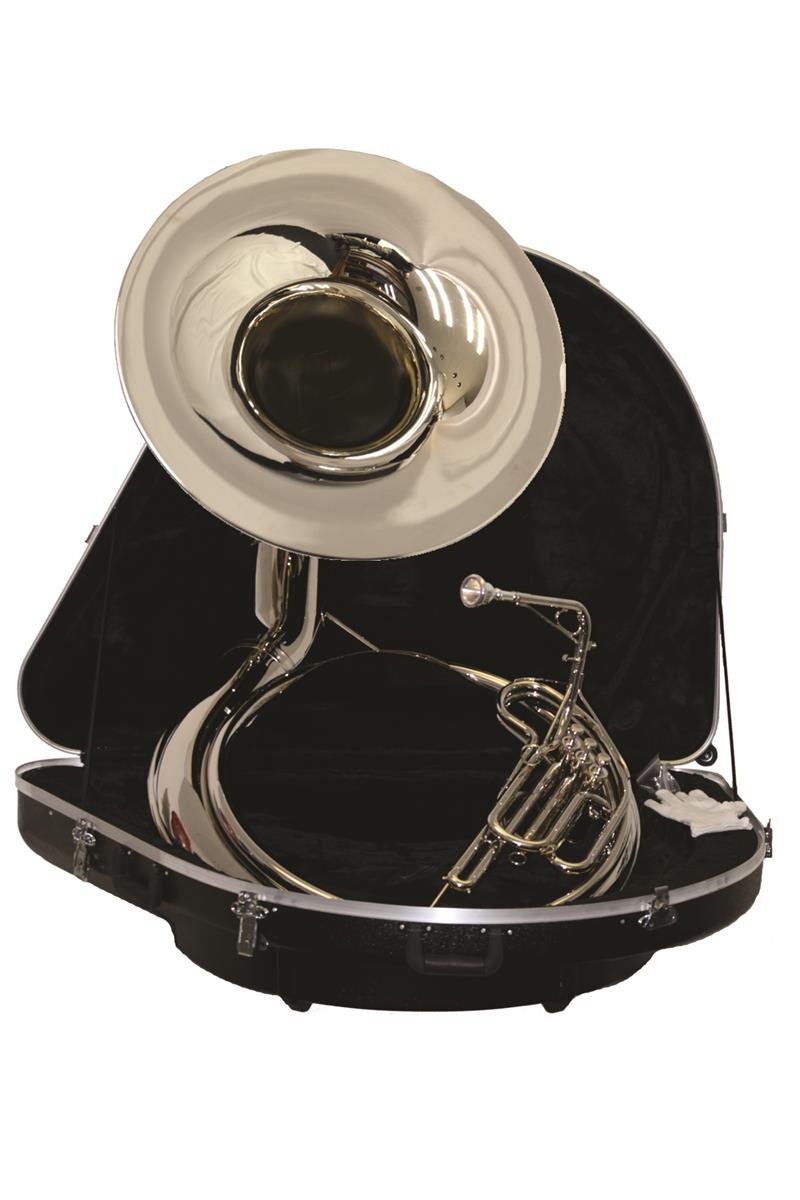
B - U.S.A. WSP-NK Sousaphone Tuba Nickel
This Sousaphone Tuba is perfect for everyone, from beginner to professionals alike! Made out of fine metals for superior tone production. Perfect instrument for starting out on the Sousaphone. Specifications Key of BBb .728" Bore 26" yellow brass bell Nickel plated valves Package Includes: Deluxe Plush Line Durable Hard Case White Gloves
Brand: B.USA
Category: Arts & Entertainment > Hobbies & Creative Arts > Musical Instruments > Brass Instruments > Tubas